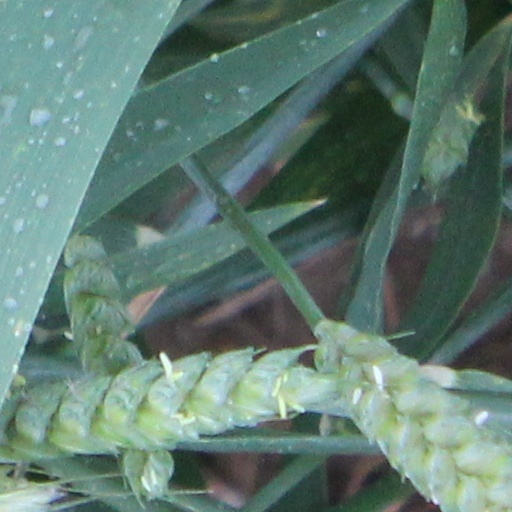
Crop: wheat